Architecture of Naples

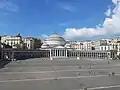
Basilica of San Francesco di Paola and Piazza del Plebiscito

During the Aragonese government, the city saw a significant increase in religious foundations, reducing the available building space within the ancient walls. Naples experienced notable demographic growth during this period, reaching approximately 100,000 inhabitants. Consequently, the Aragonese government decided to expand the city's walls.